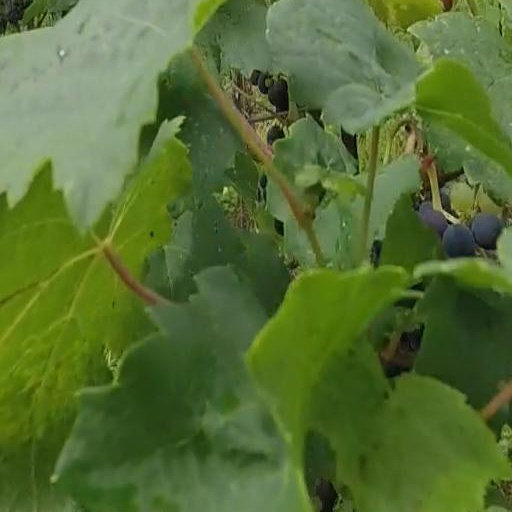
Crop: grape